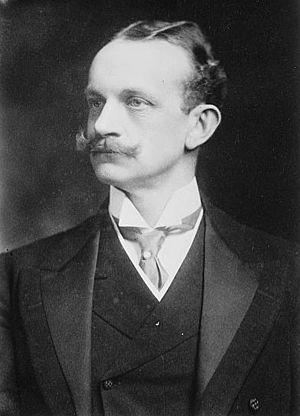
Les témoins du Génocide arménien donnent des informations et détails pour comprendre le massacre perpétré par l'Empire ottoman, au début du XXᵉ siècle. La plupart des témoins sont des journalistes, diplomates, soldats, médecins, écrivains ou missionnaires.